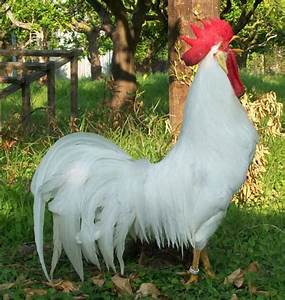
Label: chicken